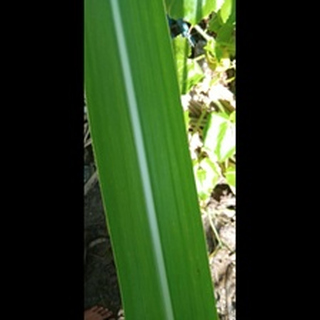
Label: healthy_sugarcane